Toyota Prius V

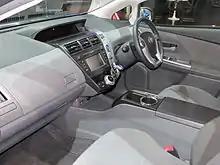
Interior

Toyota launched the second member of the Prius family with three regional versions of the vehicle: the Prius "v" in the North American market, the Prius α in Japan, and the Prius+ in Europe and Singapore. The Alpha is the basis for the five-seat launched in North America, and the seven-seat released in Europe. A total of 186,989 Prius α/v/+ were sold worldwide in 2012, its first full year in the market. Global sales up to April 2016 totaled 634,000 units. Japan is the main market with 428,400 units sold, representing 67.6% of global sales. The United States ranks second with 148,079 units (23.4%), followed by Europe with 38,200 (6.0%), Canada with 12,670 (2.0%), and the rest of the world with 6,600 (1.0%).